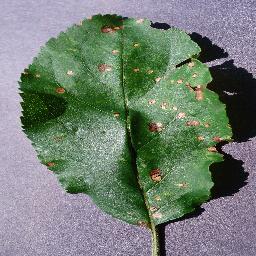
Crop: apple
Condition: black_rot